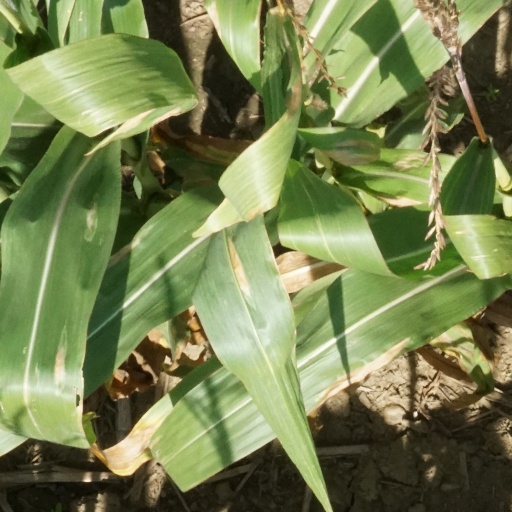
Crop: maize; corn